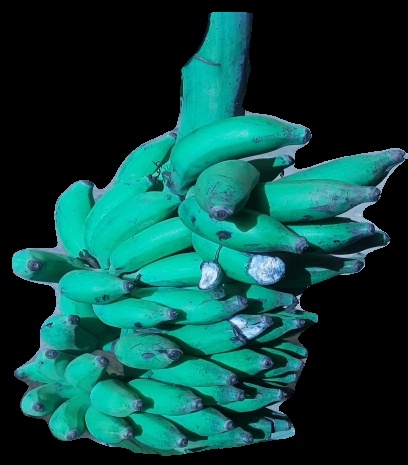
Variety: elakki-bale
Grade: grade3